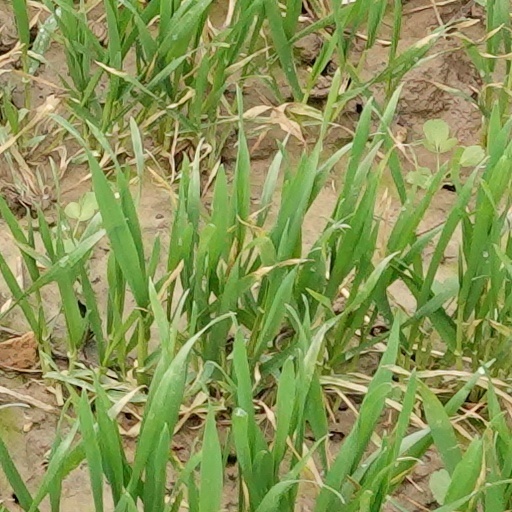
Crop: wheat